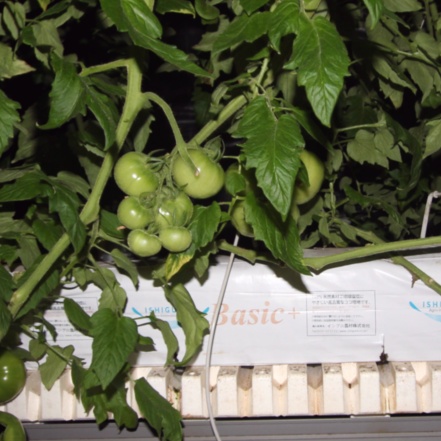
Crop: tomato